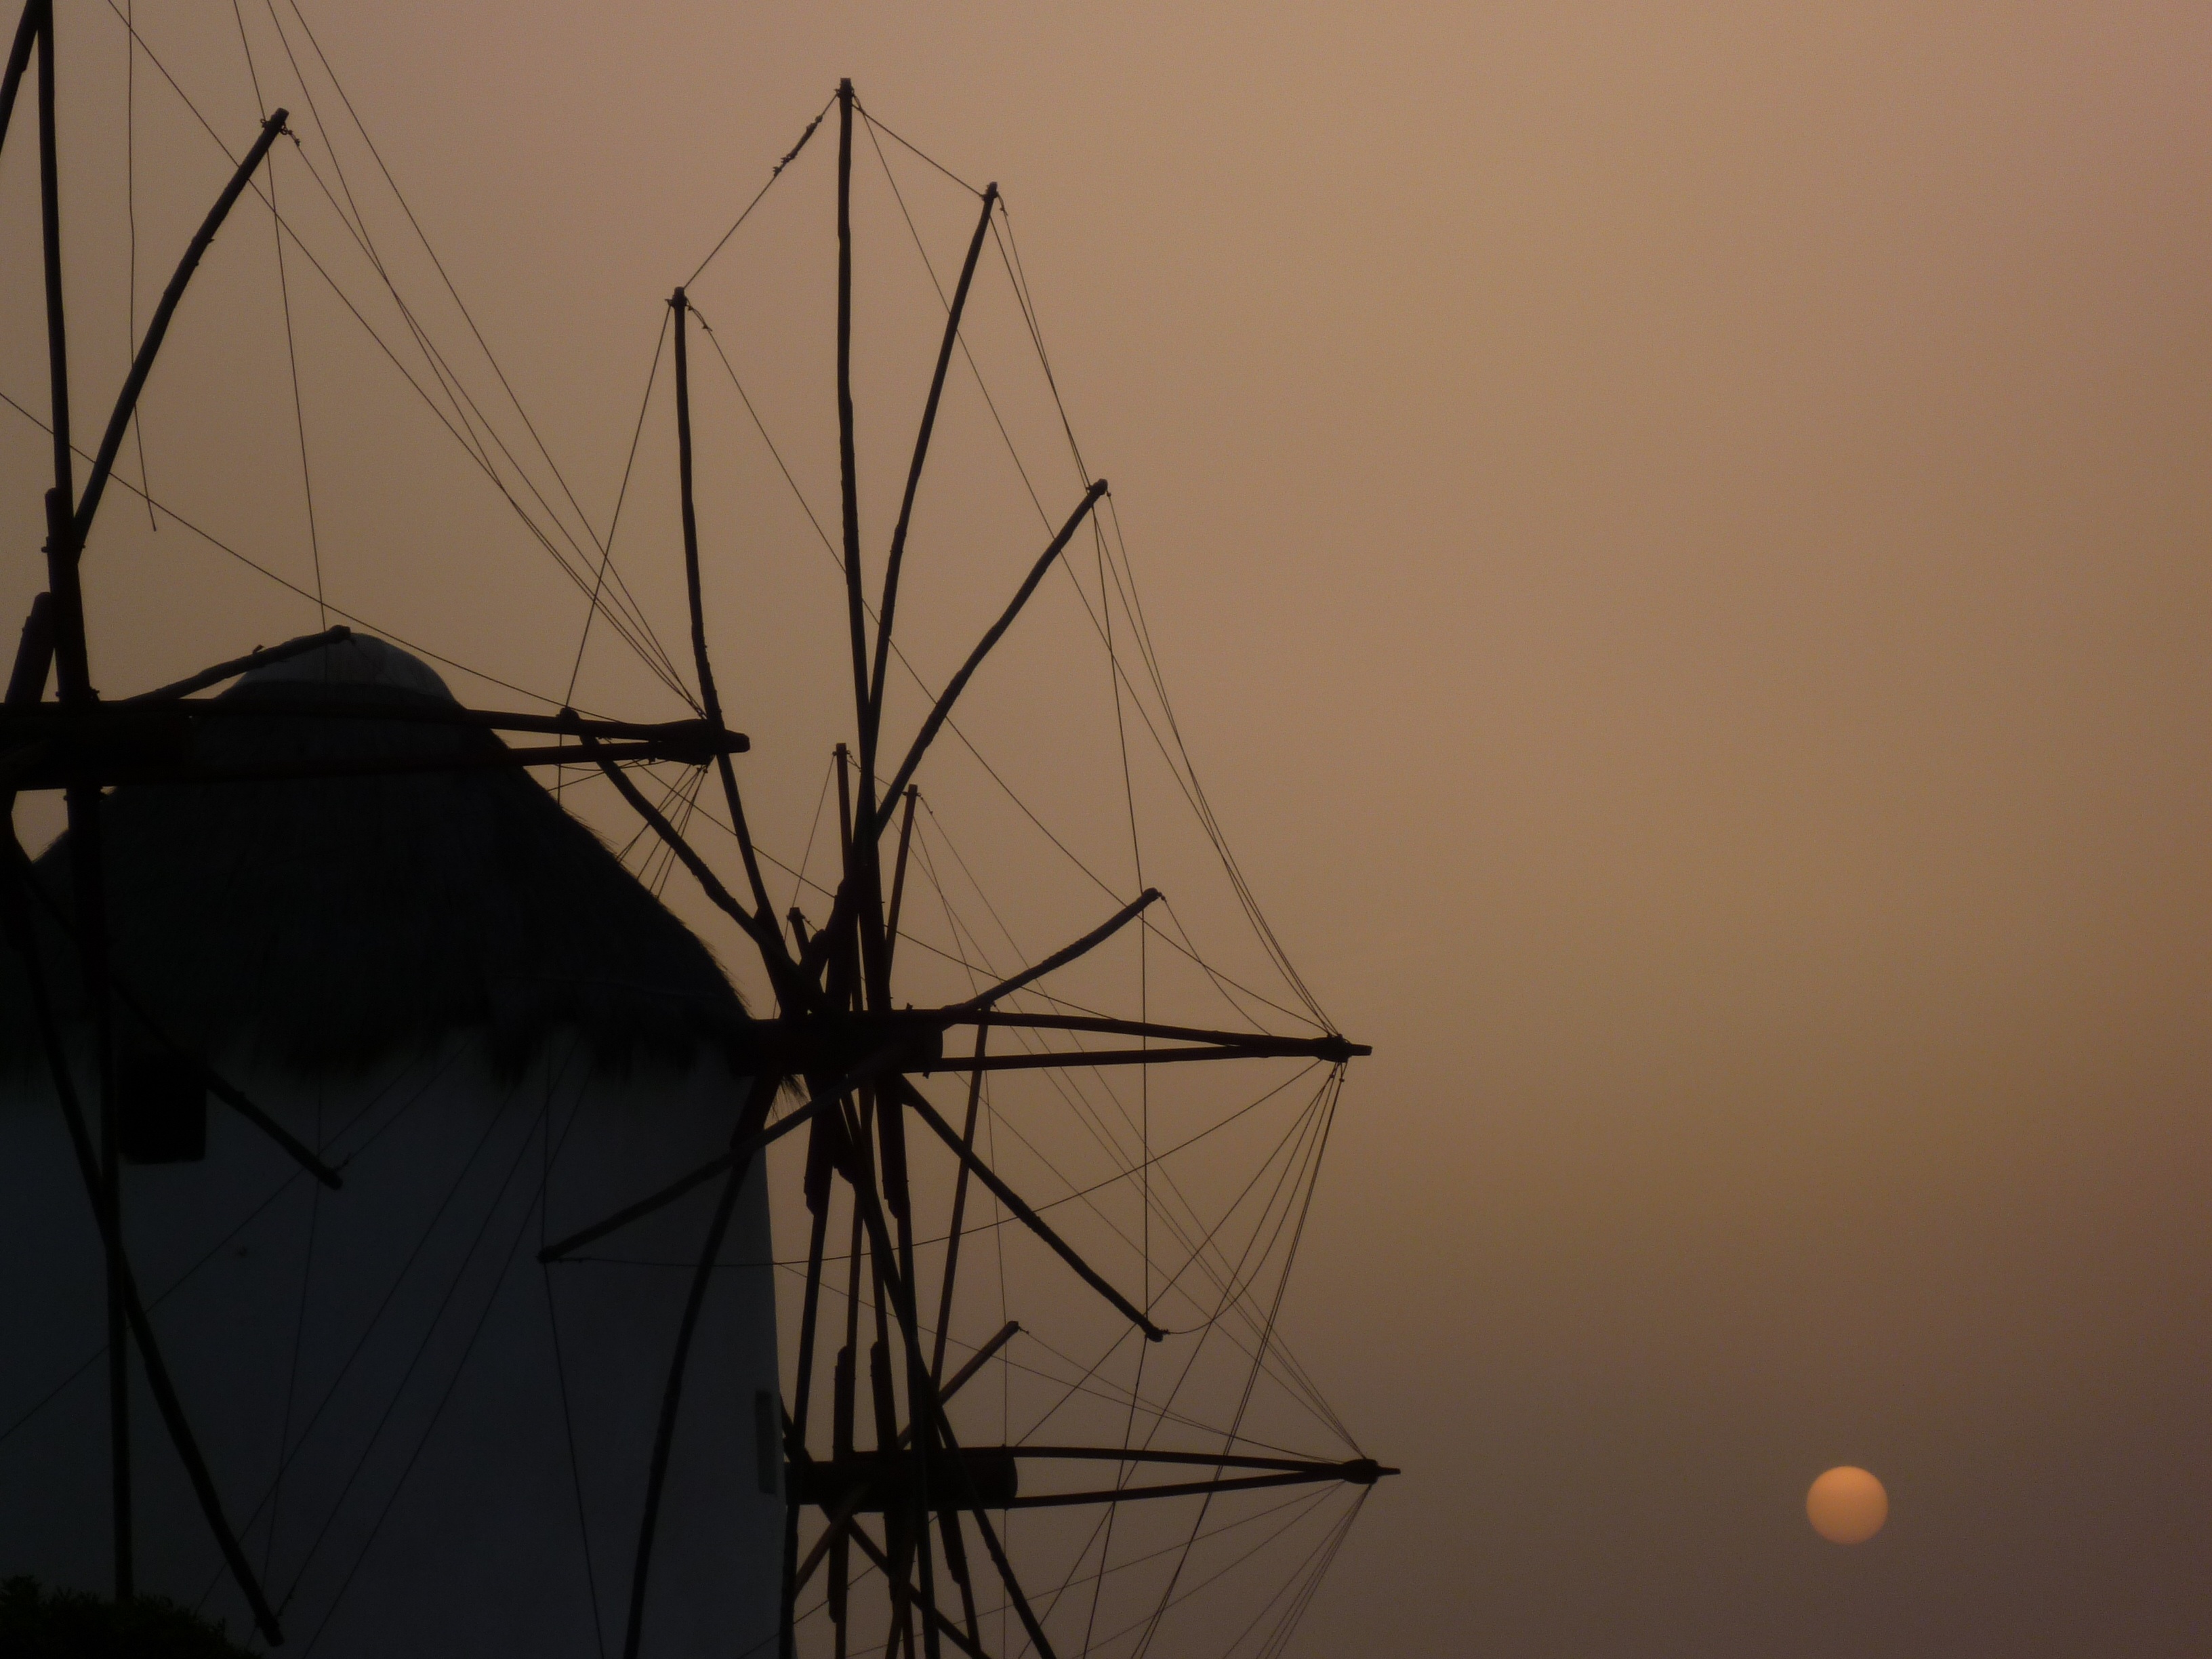
sunset, windmill, wind, old, evening, line, vehicle, mast, mill, greece, shape